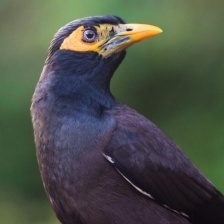
Species: MYNA
Scientific name: ACRIDOTHERES TRISTIS